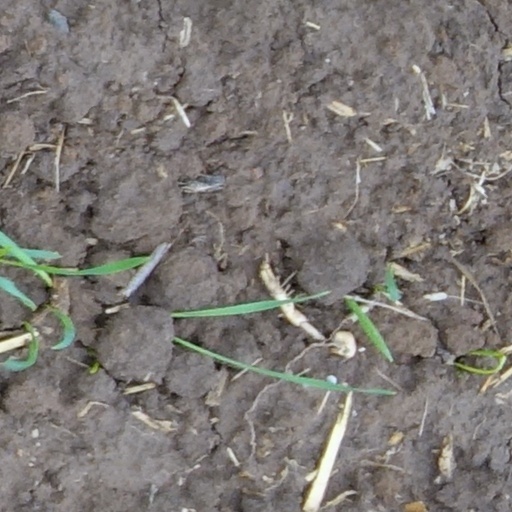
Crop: wheat